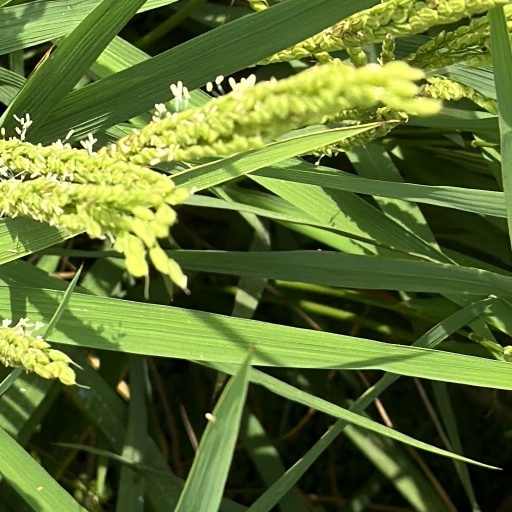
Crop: rice